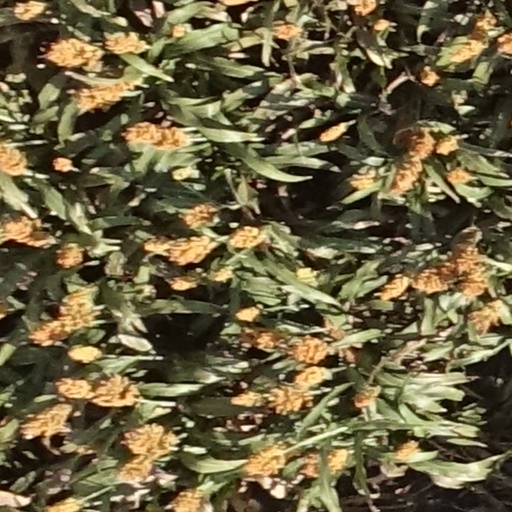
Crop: sorghum